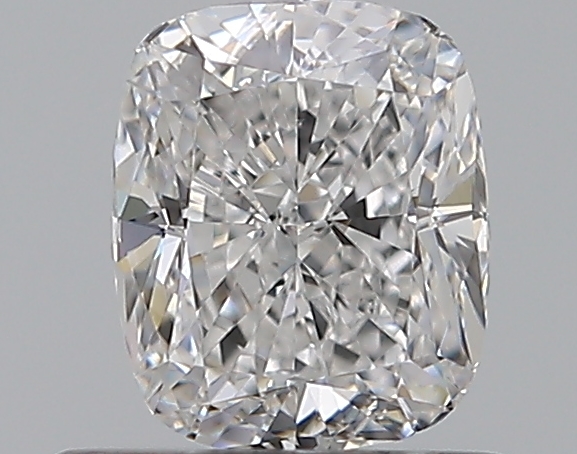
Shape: cushion
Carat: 0.7
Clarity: VS1
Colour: E
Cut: VG
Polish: EX
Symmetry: GD
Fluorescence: N
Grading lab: GIA
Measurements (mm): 5.51 x 4.57 x 3.21